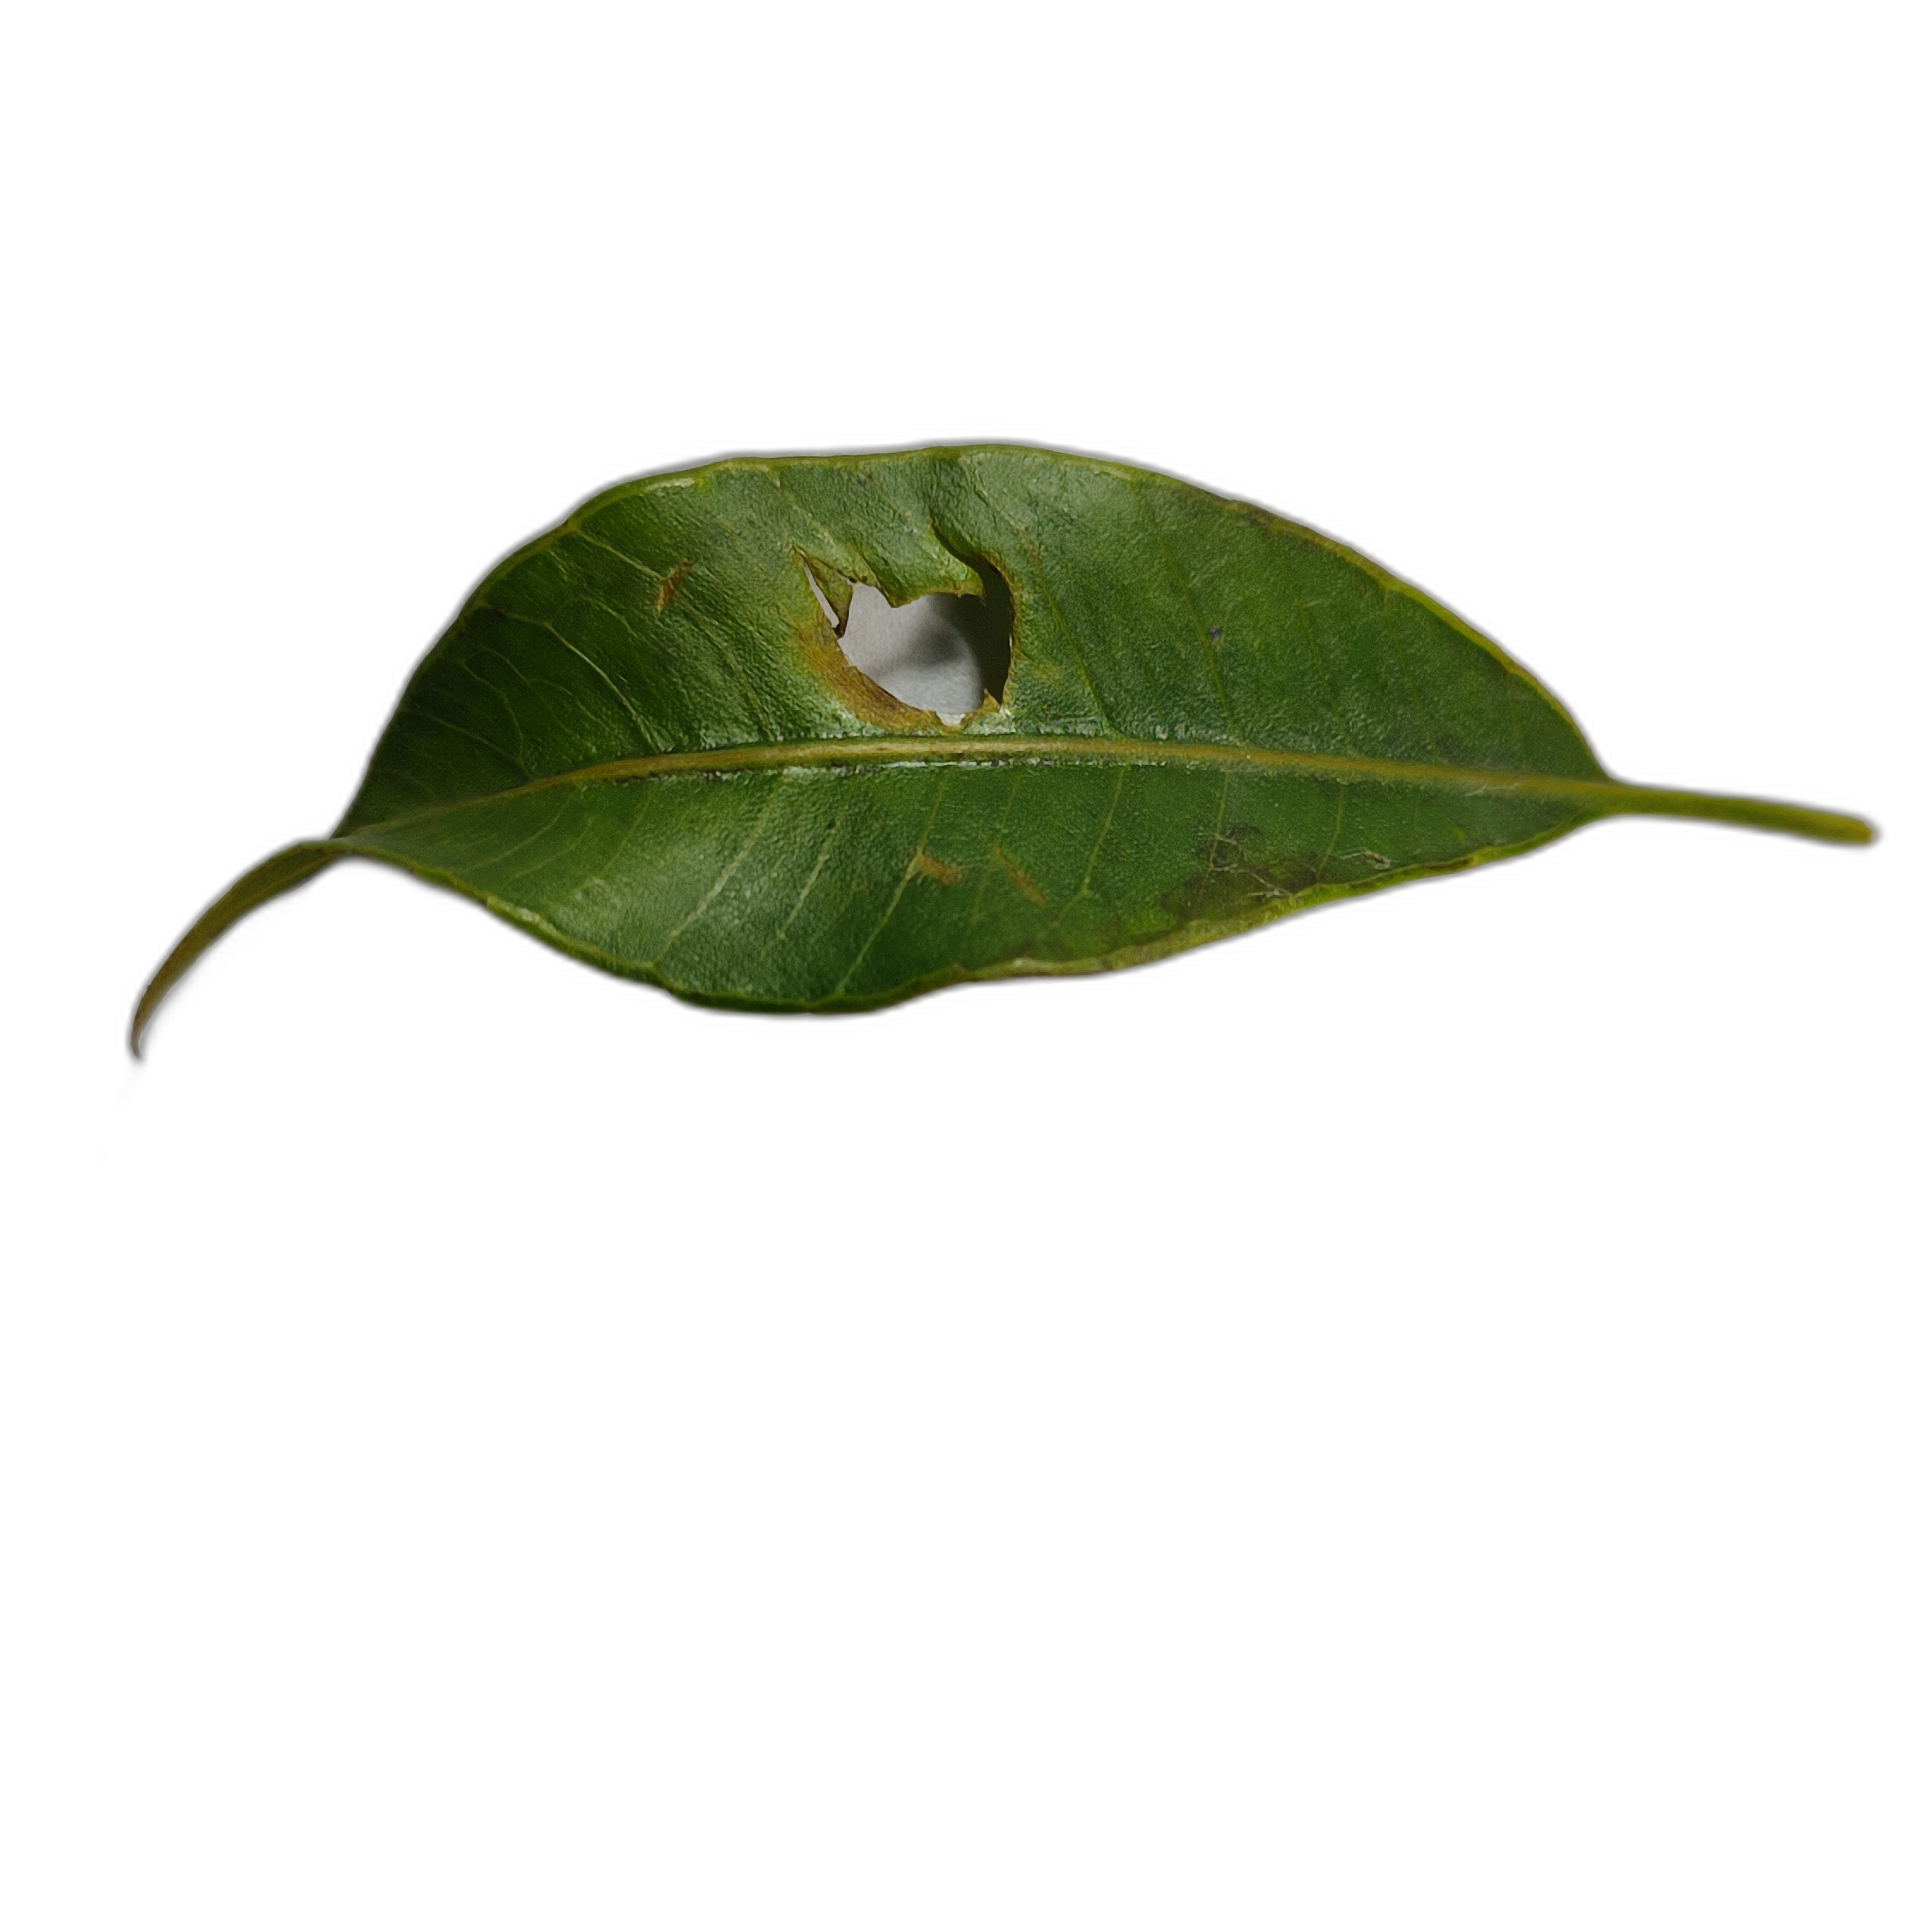
Label: not_healthy